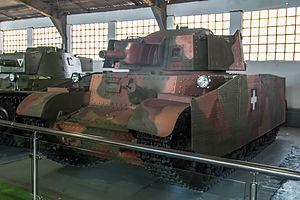
Le Turán I est une amélioration hongroise d'un châssis de tank Škoda. Il est produit à 424 unités entre 1940 et 1944.